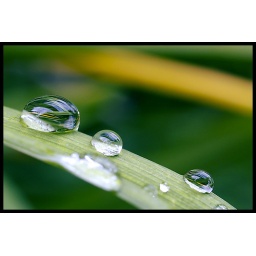
Drops of water sitting on a plant leaf in Vancouver's Helmcken Park. September 15, 2007.